Pembroke Street, Oxford

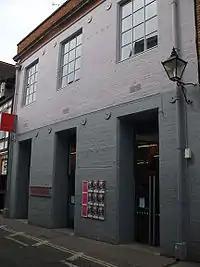
Modern Art Oxford on Pembroke Street.

Pembroke Street is a street in central Oxford, England. St Ebbes Street is to the west, and the major thoroughfare of St Aldate's is to the east.